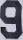
Number: 9